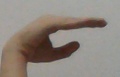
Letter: jeem